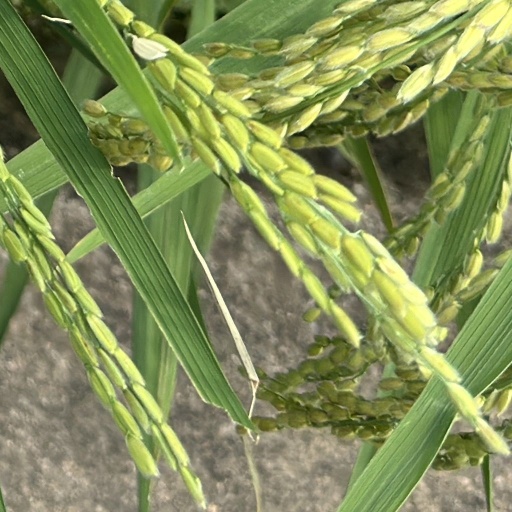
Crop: rice